Sky position (RA, Dec in degrees): 151.347, 20.904
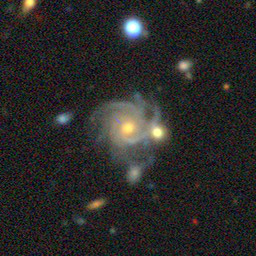
Galaxy morphology: Unbarred Loose Spiral Galaxies